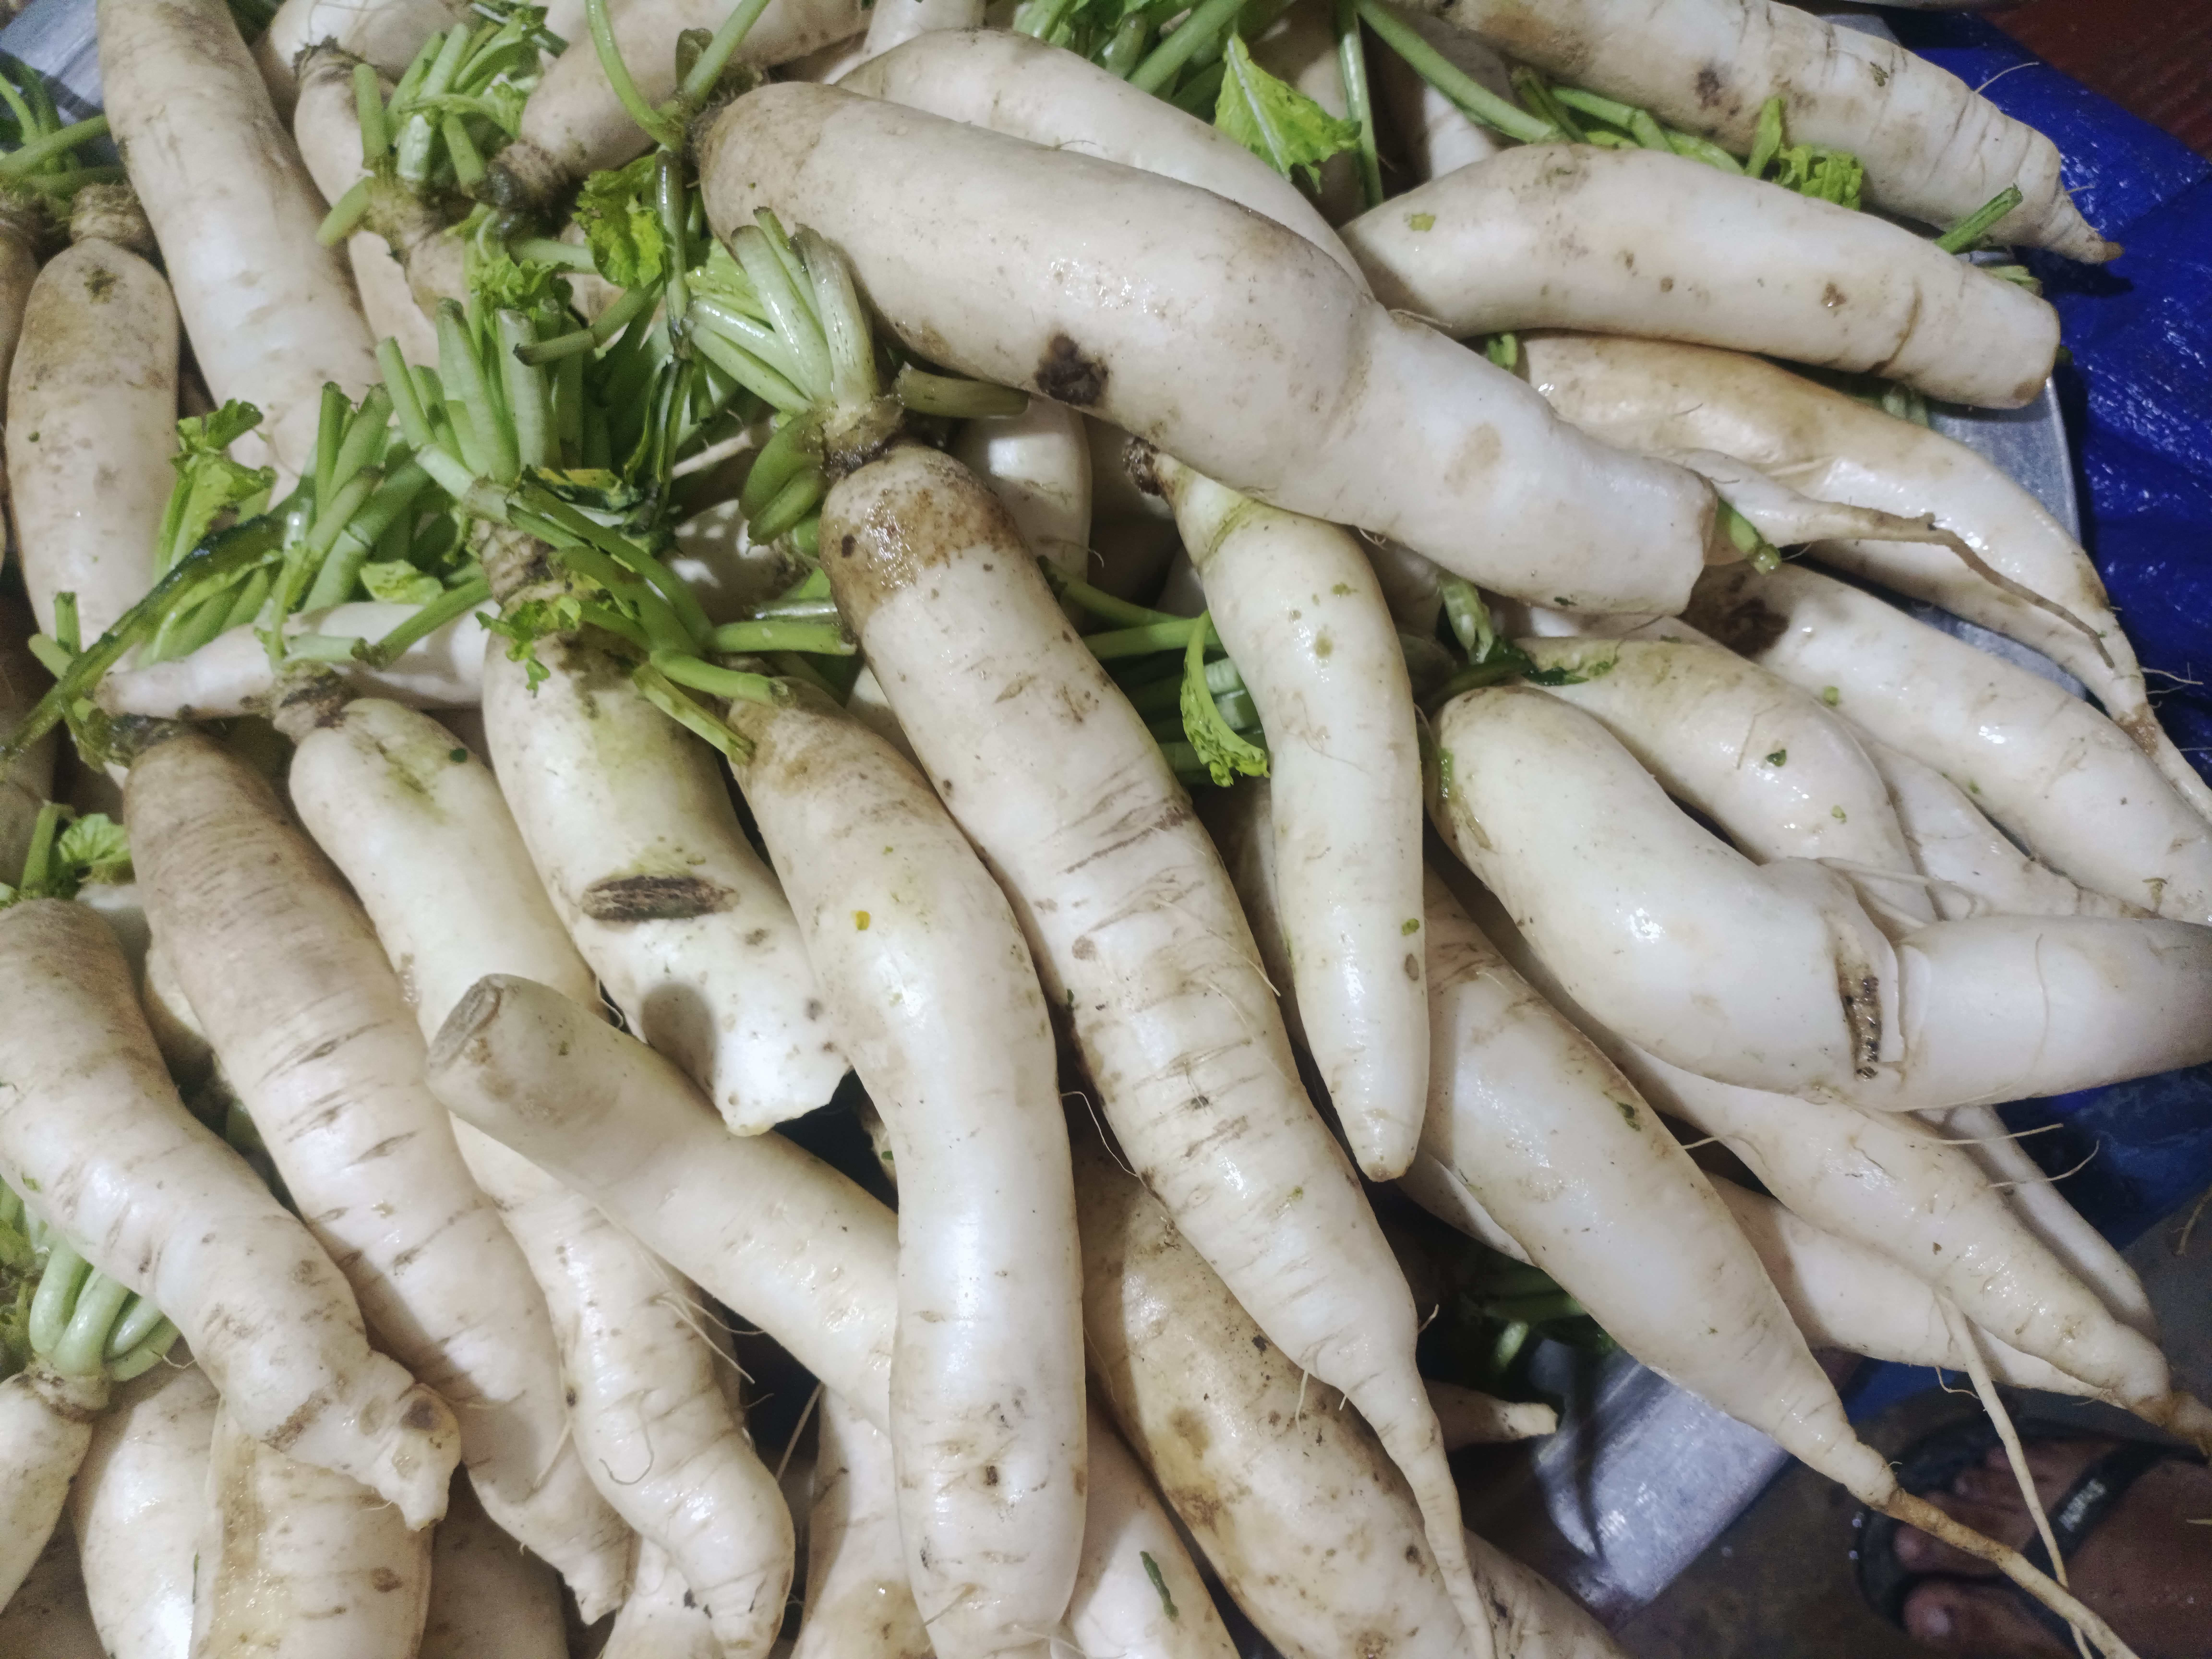
Label: Raphanus sativus